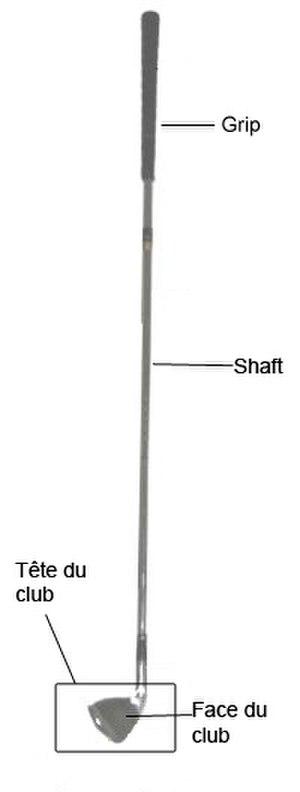
Au golf, le club est utilisé pour frapper la balle. Chaque club est composé d'un manche ou shaft, d'un grip où le golfeur va venir poser ses mains et d'une tête qui va être en contact avec la balle.